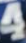
Number: 4